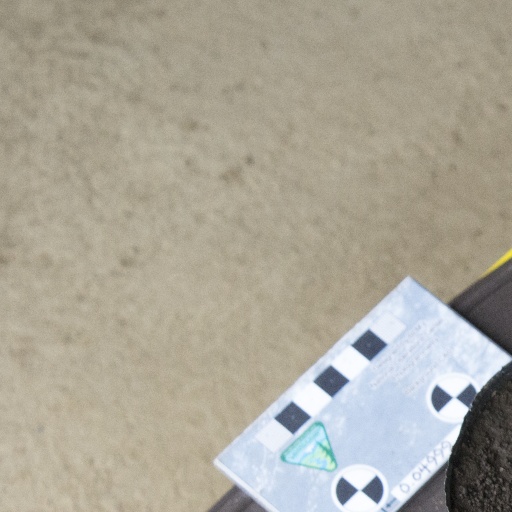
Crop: soybean